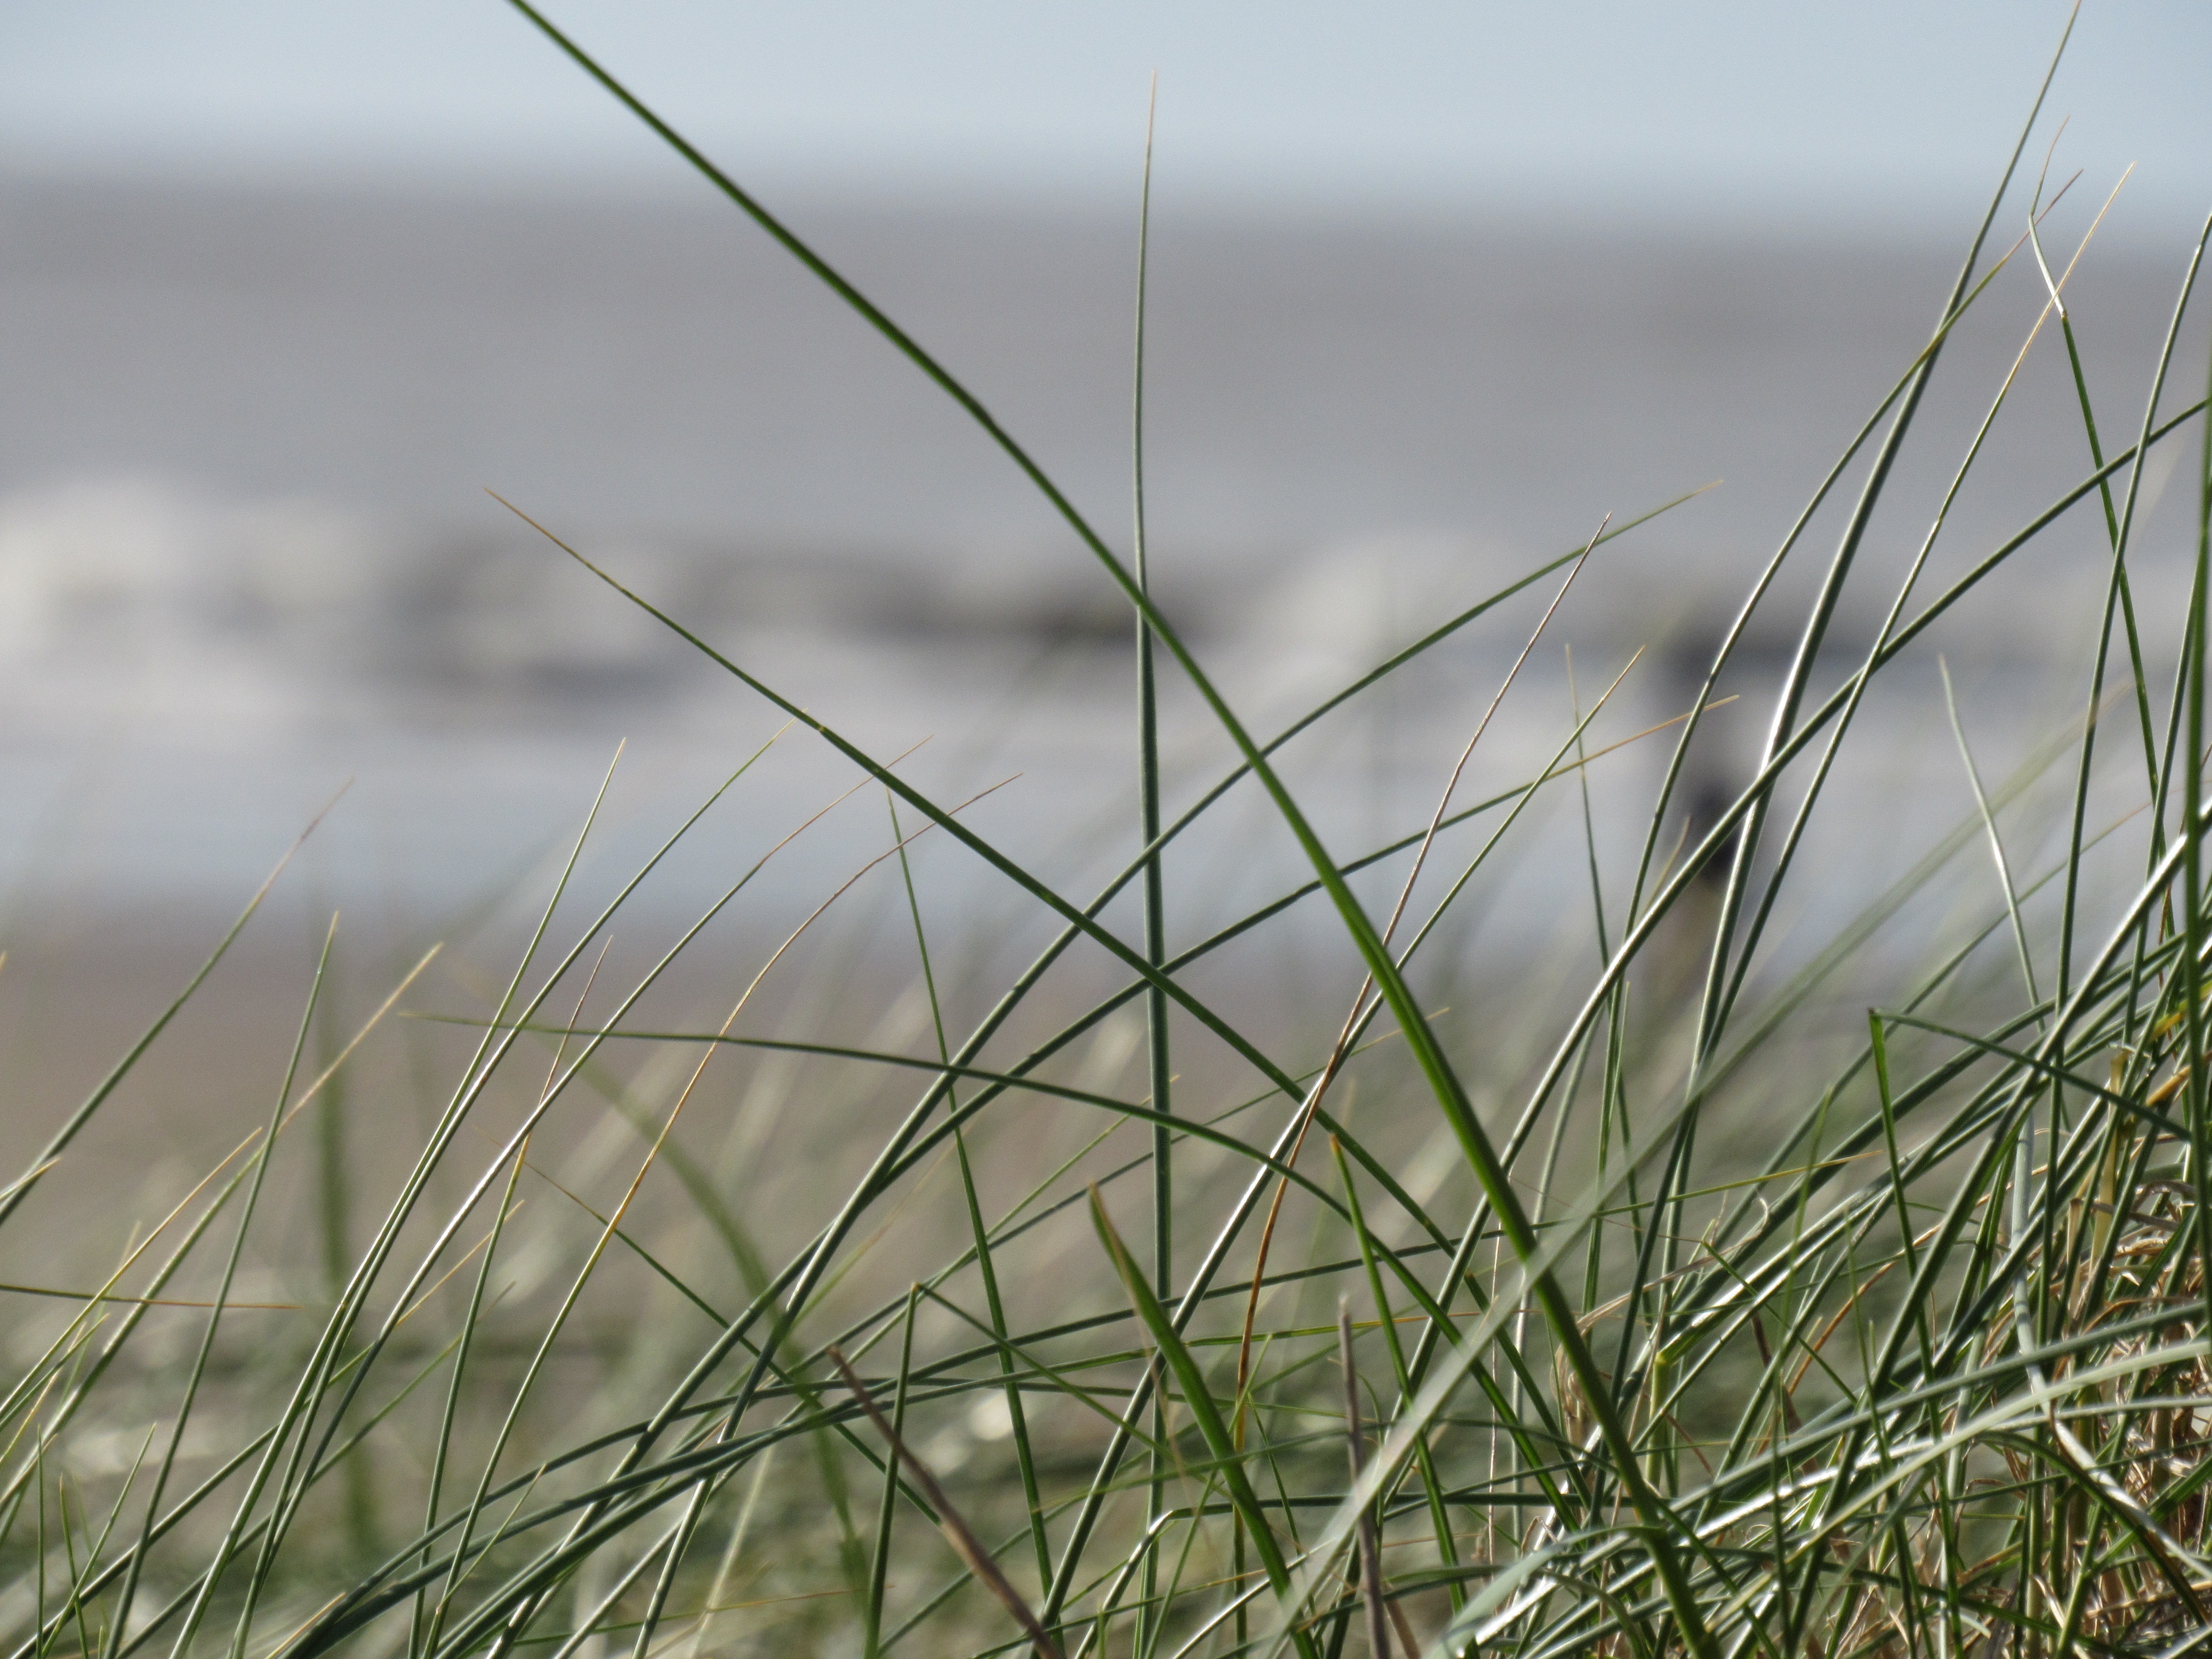
nature, grass, marsh, branch, plant, field, meadow, prairie, leaf, dune, flower, flora, grassland, wetland, ecosystem, flowering plant, seashores, grass family, plant stem, phragmites